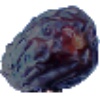
Label: Dates 1